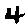
Label: 4